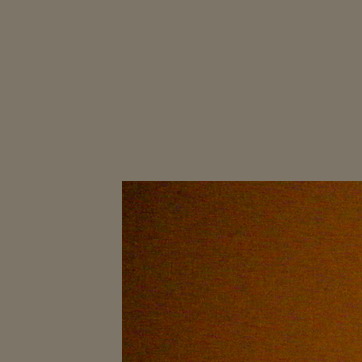
Material: painted